Ming dynasty

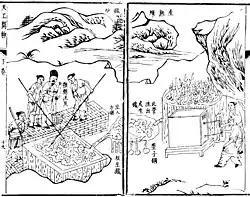
The puddling process of smelting iron ore to make pig iron and then wrought iron, with the right illustration displaying men working a blast furnace, from the "Tiangong Kaiwu" encyclopedia, 1637

The dominant religious beliefs during the Ming dynasty were the various forms of Chinese folk religion and the Three Teachings—Confucianism, Taoism, and Buddhism. The Yuan-supported Tibetan lamas fell from favor, and the early Ming emperors particularly favored Taoism, granting its practitioners many positions in the state's ritual offices. The Hongwu Emperor curtailed the cosmopolitan culture of the Mongol Yuan dynasty, and the prolific Prince of Ning Zhu Quan even composed one encyclopedia attacking Buddhism as a foreign "mourning cult", deleterious to the state, and another encyclopedia that subsequently joined the Taoist canon.